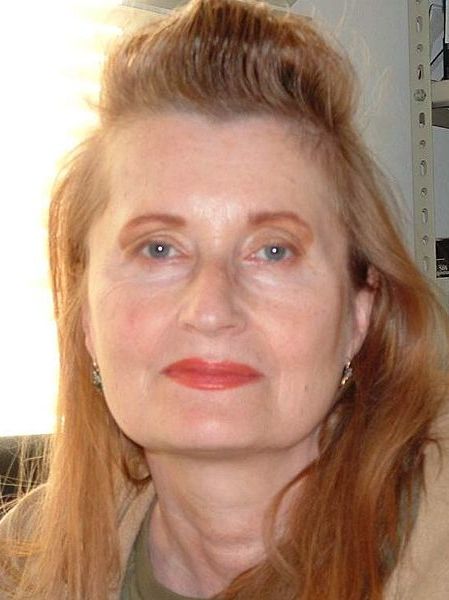
เอ็ลฟรีเดอ เย็ลลีเน็ค

ไฟล์:Elfriede jelinek 2004 small.jpg|thumb|เอ็ลฟรีเดอ เย็ลลีเน็ค
เอ็ลฟรีเดอ เย็ลลีเน็ค (; 20 ตุลาคม พ.ศ. 2489 – ) นักเขียนชาวออสเตรีย ได้รับรางวัลโนเบลสาขาวรรณกรรมประจำปี พ.ศ. 2547
เย็ลลีเน็คเกิดเมื่อวันที่ 20 ตุลาคม พ.ศ. 2489 ในประเทศออสเตรีย บิดามีเชื้อสายเช็ก-ยิว มารดาเป็นชาวเวียนนา ในวัยเยาว์เธอได้รับการศึกษาด้านดนตรีหลายอย่าง เช่น เปียโน ออร์แกน รีคอร์เดอร์ เธอได้ศึกษาต่อด้านการเรียบเรียงเสียงประสานในสถาบัน Vienna Conservatory
หลังจบการศึกษาจาก Albertsgymnasium ในปี พ.ศ. 2507 เธอได้ศึกษาด้านประวัติศาสตร์ศิลปะและการละครที่มหาวิทยาลัยแห่งเวียนนา ขณะที่ยังคงศึกษาด้านดนตรี และสอบได้ประกาศนียบัตรนักออร์แกน เมื่อปี พ.ศ. 2514 จากสถาบัน Conservatory
เย็ลลีเน็คเริ่มต้นเขียนบทกวีตั้งแต่วัยเยาว์ และได้ตีพิมพ์รวมบทกวีชื่อ "Lisas Schatten" เมื่อปี พ.ศ. 2510 เมื่อได้ติดต่อกับขบวนการนักศึกษา งานเขียนของเธอจึงมีทิศทางในเชิงวิพากษ์วิจารณ์สังคม เช่น นวนิยายเสียดสีเมื่อปี พ.ศ. 2513 เรื่อง "wir sind lockvögel baby!" และ "Michael. Ein Jugendbuch für die Infantilgesellschaft" เมื่อปี พ.ศ. 2515 ผลงานส่วนใหญ่เขียนเป็นภาษาเยอรมัน
== ดูเพิ่ม ==
* รายชื่อผู้ได้รับรางวัลโนเบลสาขาวรรณกรรม
หมวดหมู่:นักเขียนชาวออสเตรีย
หมวดหมู่:นักเขียนบทละคร
หมวดหมู่:นักเขียนนวนิยายชาวออสเตรีย
หมวดหมู่:ผู้ได้รับรางวัลโนเบลสาขาวรรณกรรม
หมวดหมู่:ชาวออสเตรียผู้ได้รับรางวัลโนเบล
หมวดหมู่:ผู้หญิงผู้ได้รับรางวัลโนเบล
หมวดหมู่:บุคคลจากรัฐสตีเรีย
หมวดหมู่:ชาวออสเตรียเชื้อสายเช็ก
หมวดหมู่:ชาวออสเตรียเชื้อสายยิว